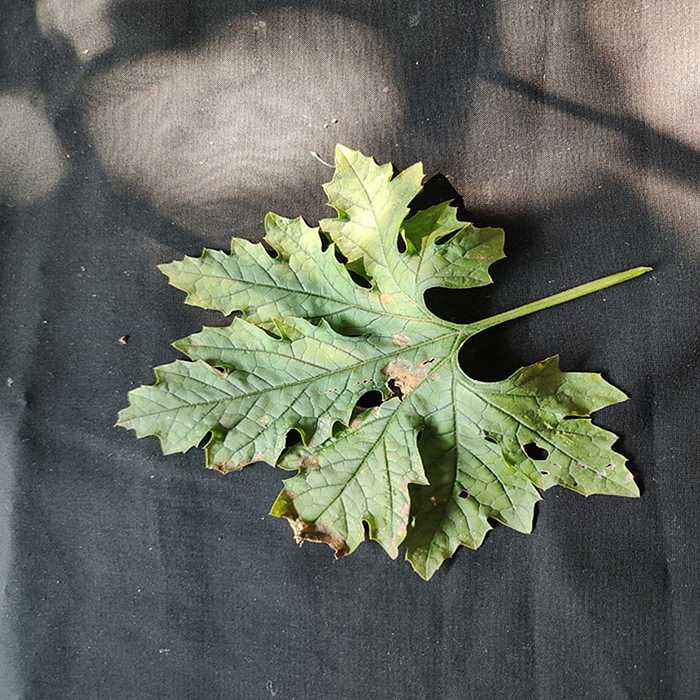
Plant: Bitter Gourd
Label: Downey mildew